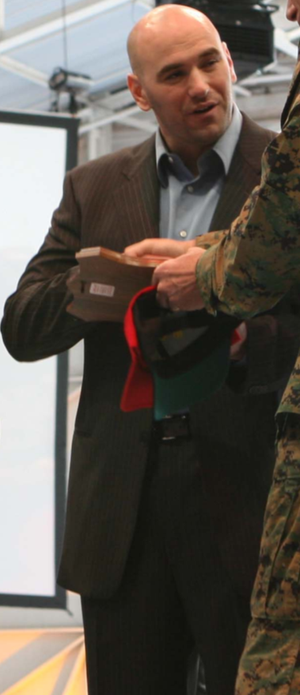
Dana White est l'actuel président de l'Ultimate Fighting Championship, une organisation de combat libre basée aux États-Unis.